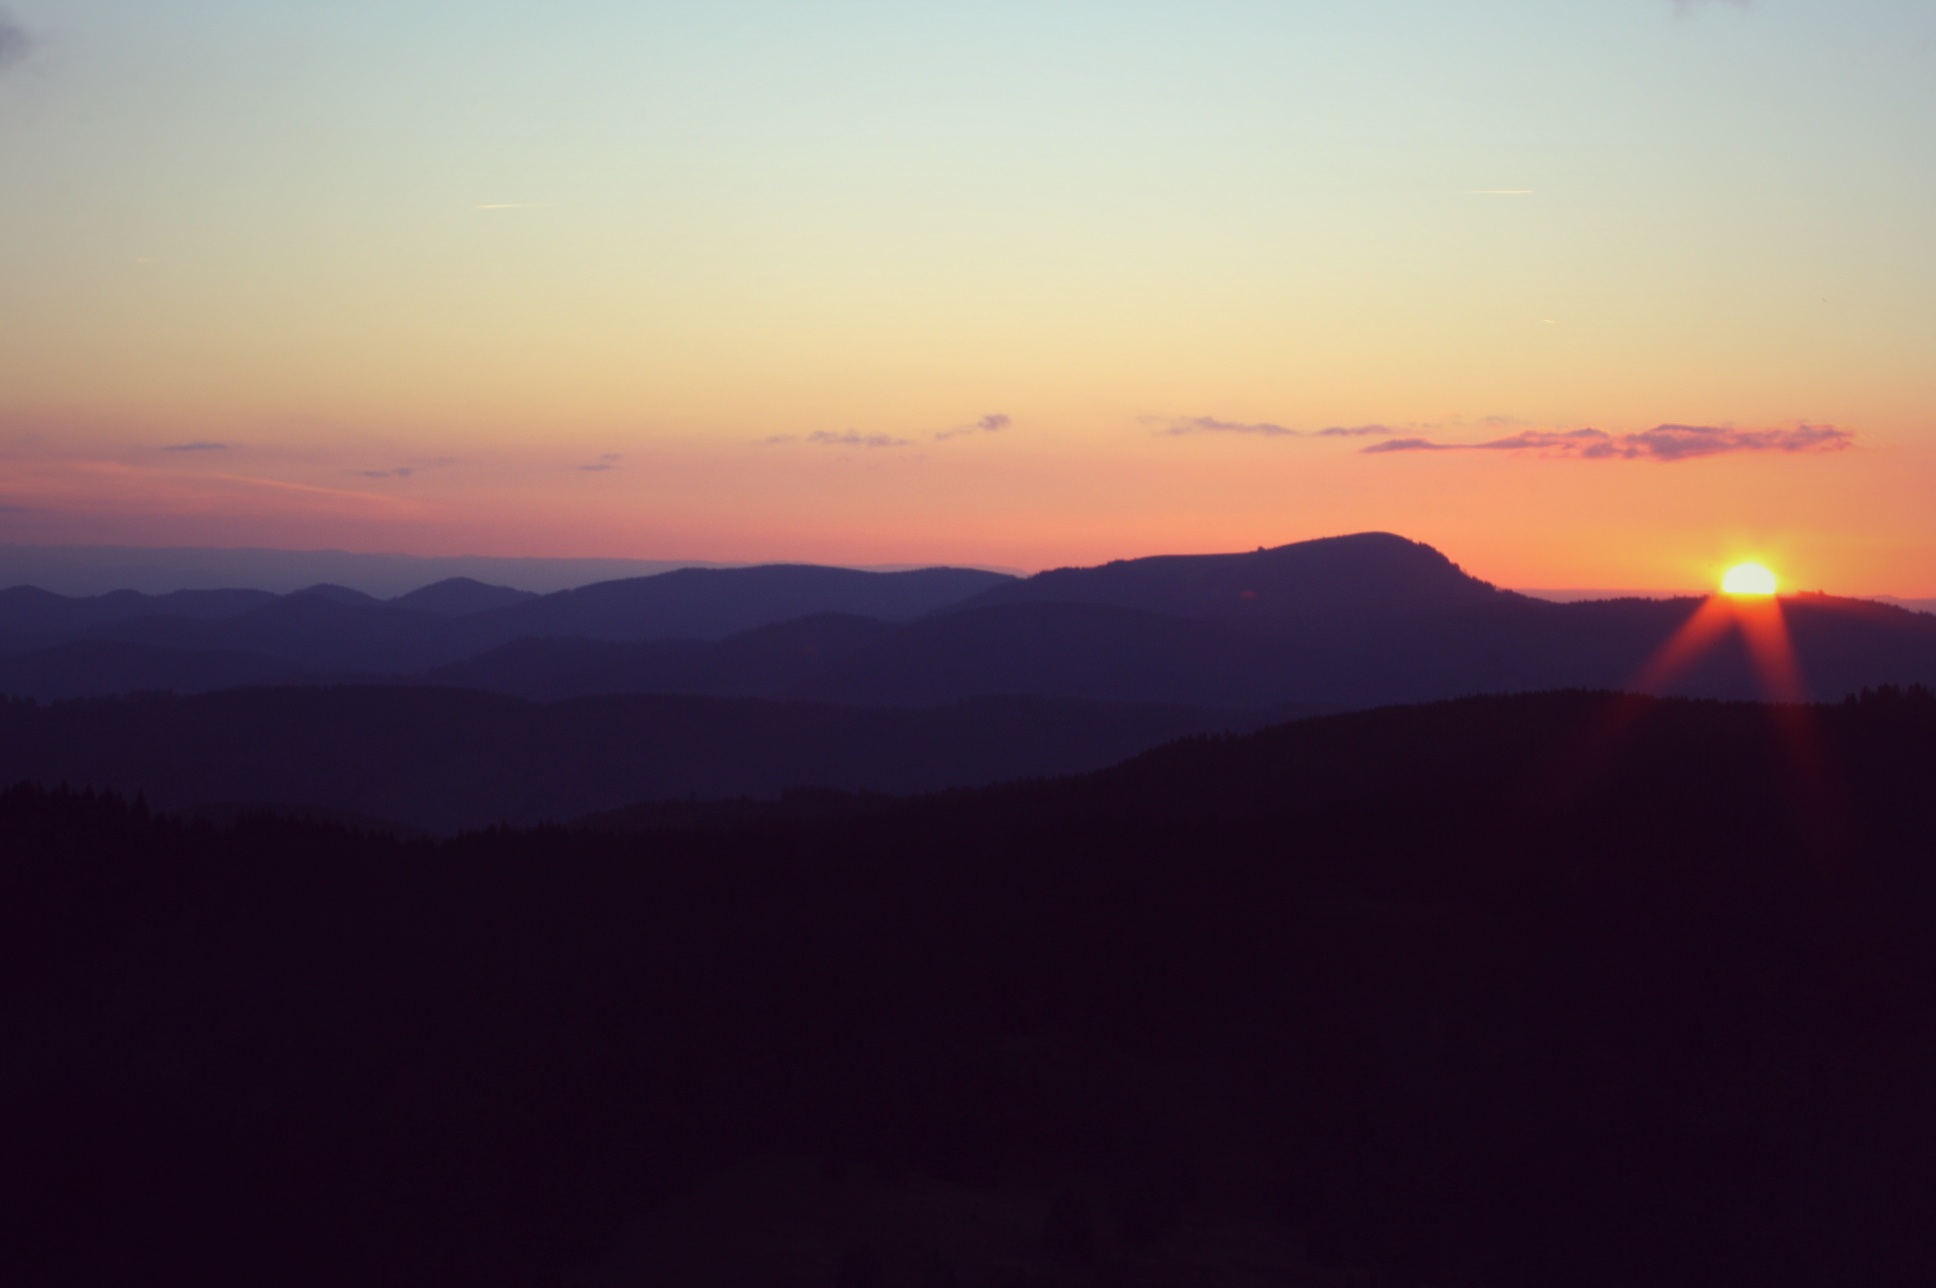
horizon, mountain, sky, sun, sunrise, sunset, morning, hill, dawn, panorama, dusk, evening, hike, lighting, plain, summit, valleys, feldberg, afterglow, black forest, belchen, landform, atmospheric phenomenon, mountainous landforms